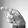
ASL letter: P